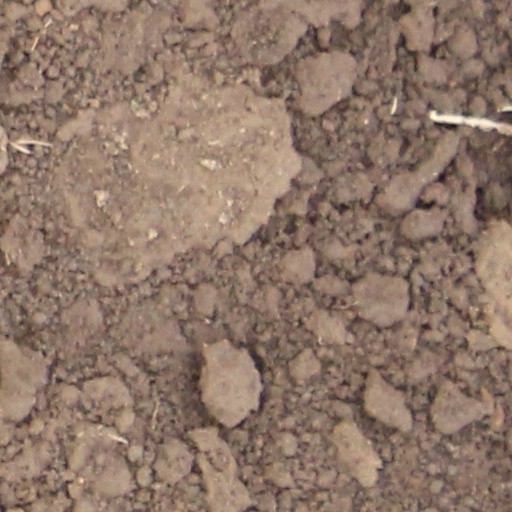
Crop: wheat